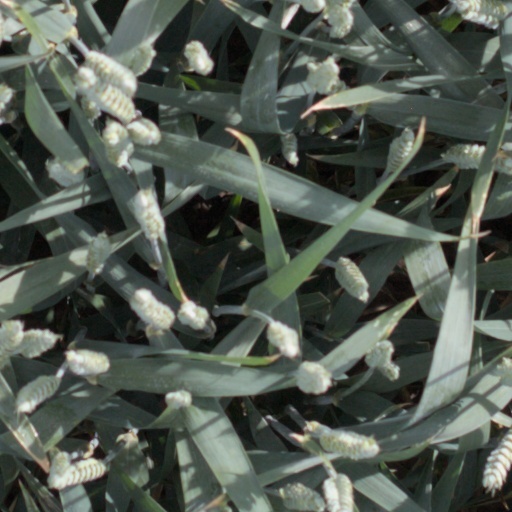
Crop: wheat